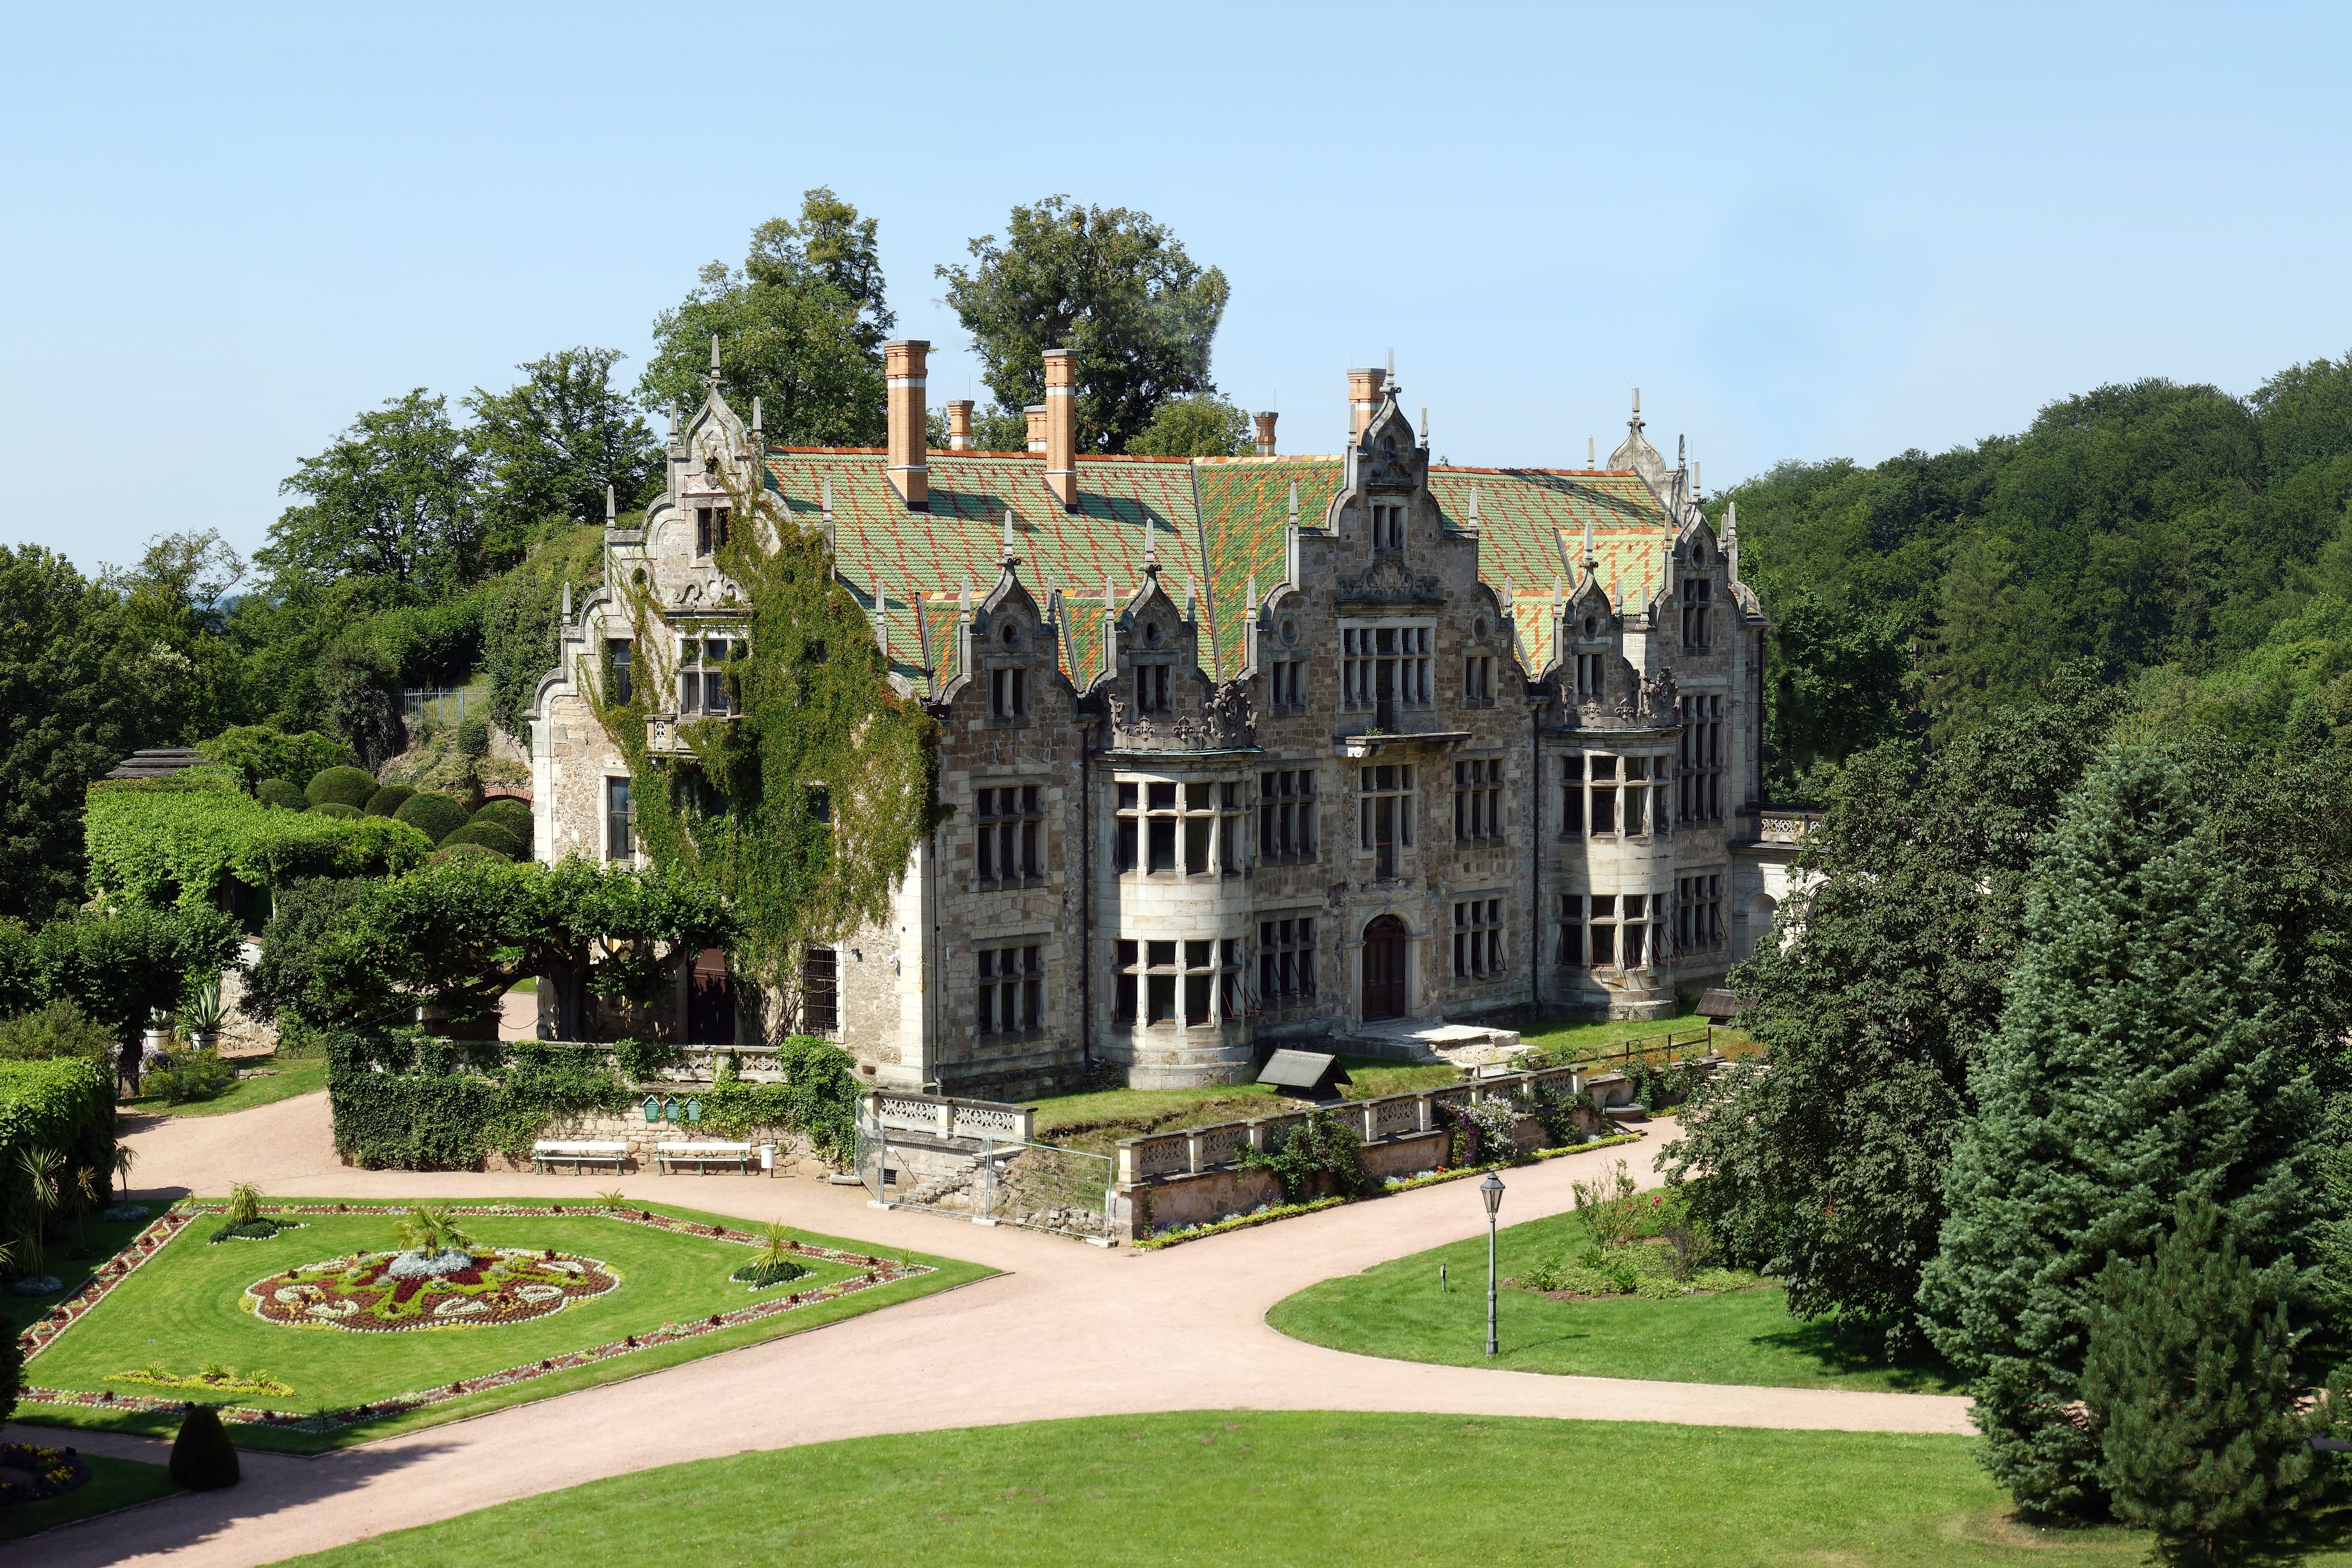
nature, grass, architecture, structure, sky, countryside, mansion, house, building, chateau, palace, home, country, walkway, summer, spring, scenic, castle, landmark, garden, trees, outside, clouds, monastery, germany, abbey, estate, manor house, destinations, stately home, historic site, altenstein